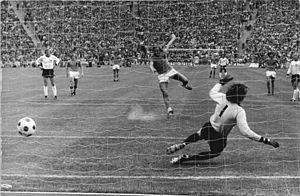
Josef Maier, dit Sepp Maier, est un footballeur allemand, né le 28 février 1944 à Metten en Basse-Bavière.
L’équipe des Pays-Bas est finaliste de la Coupe du monde de football 1974 organisée en RFA.
La saison 1978-1979 du Racing Club de Strasbourg est la trente-quatrième saison du club alsacien en championnat de France de Division 1, sommet de la hiérarchie du football français depuis l'introduction du professionnalisme en 1932. Cette saison est importante dans l'histoire du club strasbourgeois puisque celui-ci devient pour la première fois champion de France.
Johan Neeskens, né le 15 septembre 1951 à Heemstede, est un footballeur international néerlandais, évoluant au poste de milieu de terrain, reconverti entraîneur.
La Coupe du monde de football 1974 est la dixième édition de la Coupe du monde de football. Elle se tient en Allemagne de l'Ouest et voit le sacre de la nation hôte, qui bat les Pays-Bas en finale.